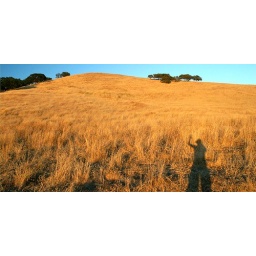
shadow self by golden hill